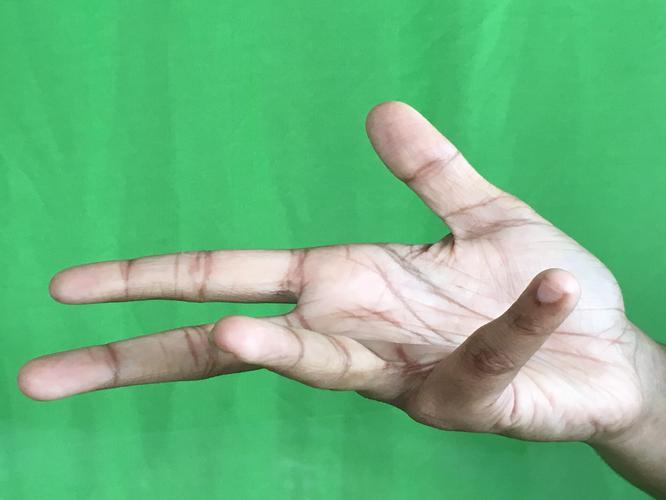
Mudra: Alapadmam
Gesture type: single_hand